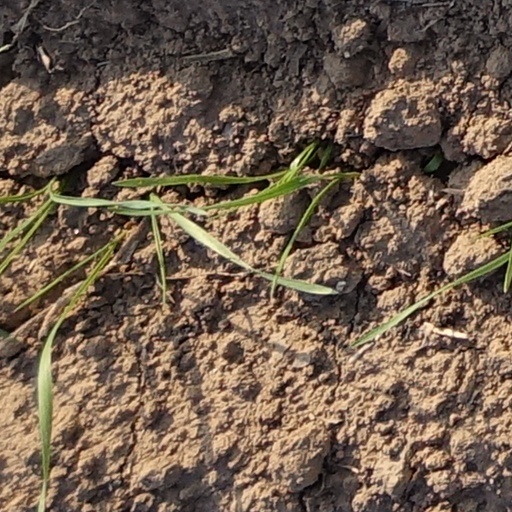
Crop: wheat